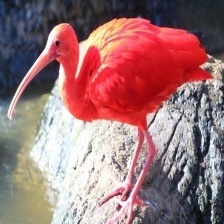
Species: SCARLET IBIS
Scientific name: EUDOCIMUS RUBER